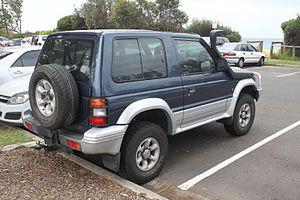
Le Mitsubishi Pajero est un véhicule 4×4 produit par Mitsubishi depuis 1980 en 4 générations.